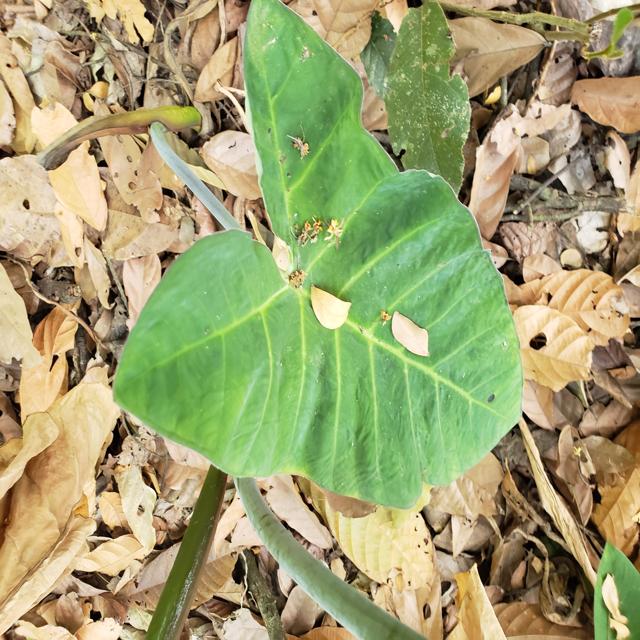
Label: Healthy